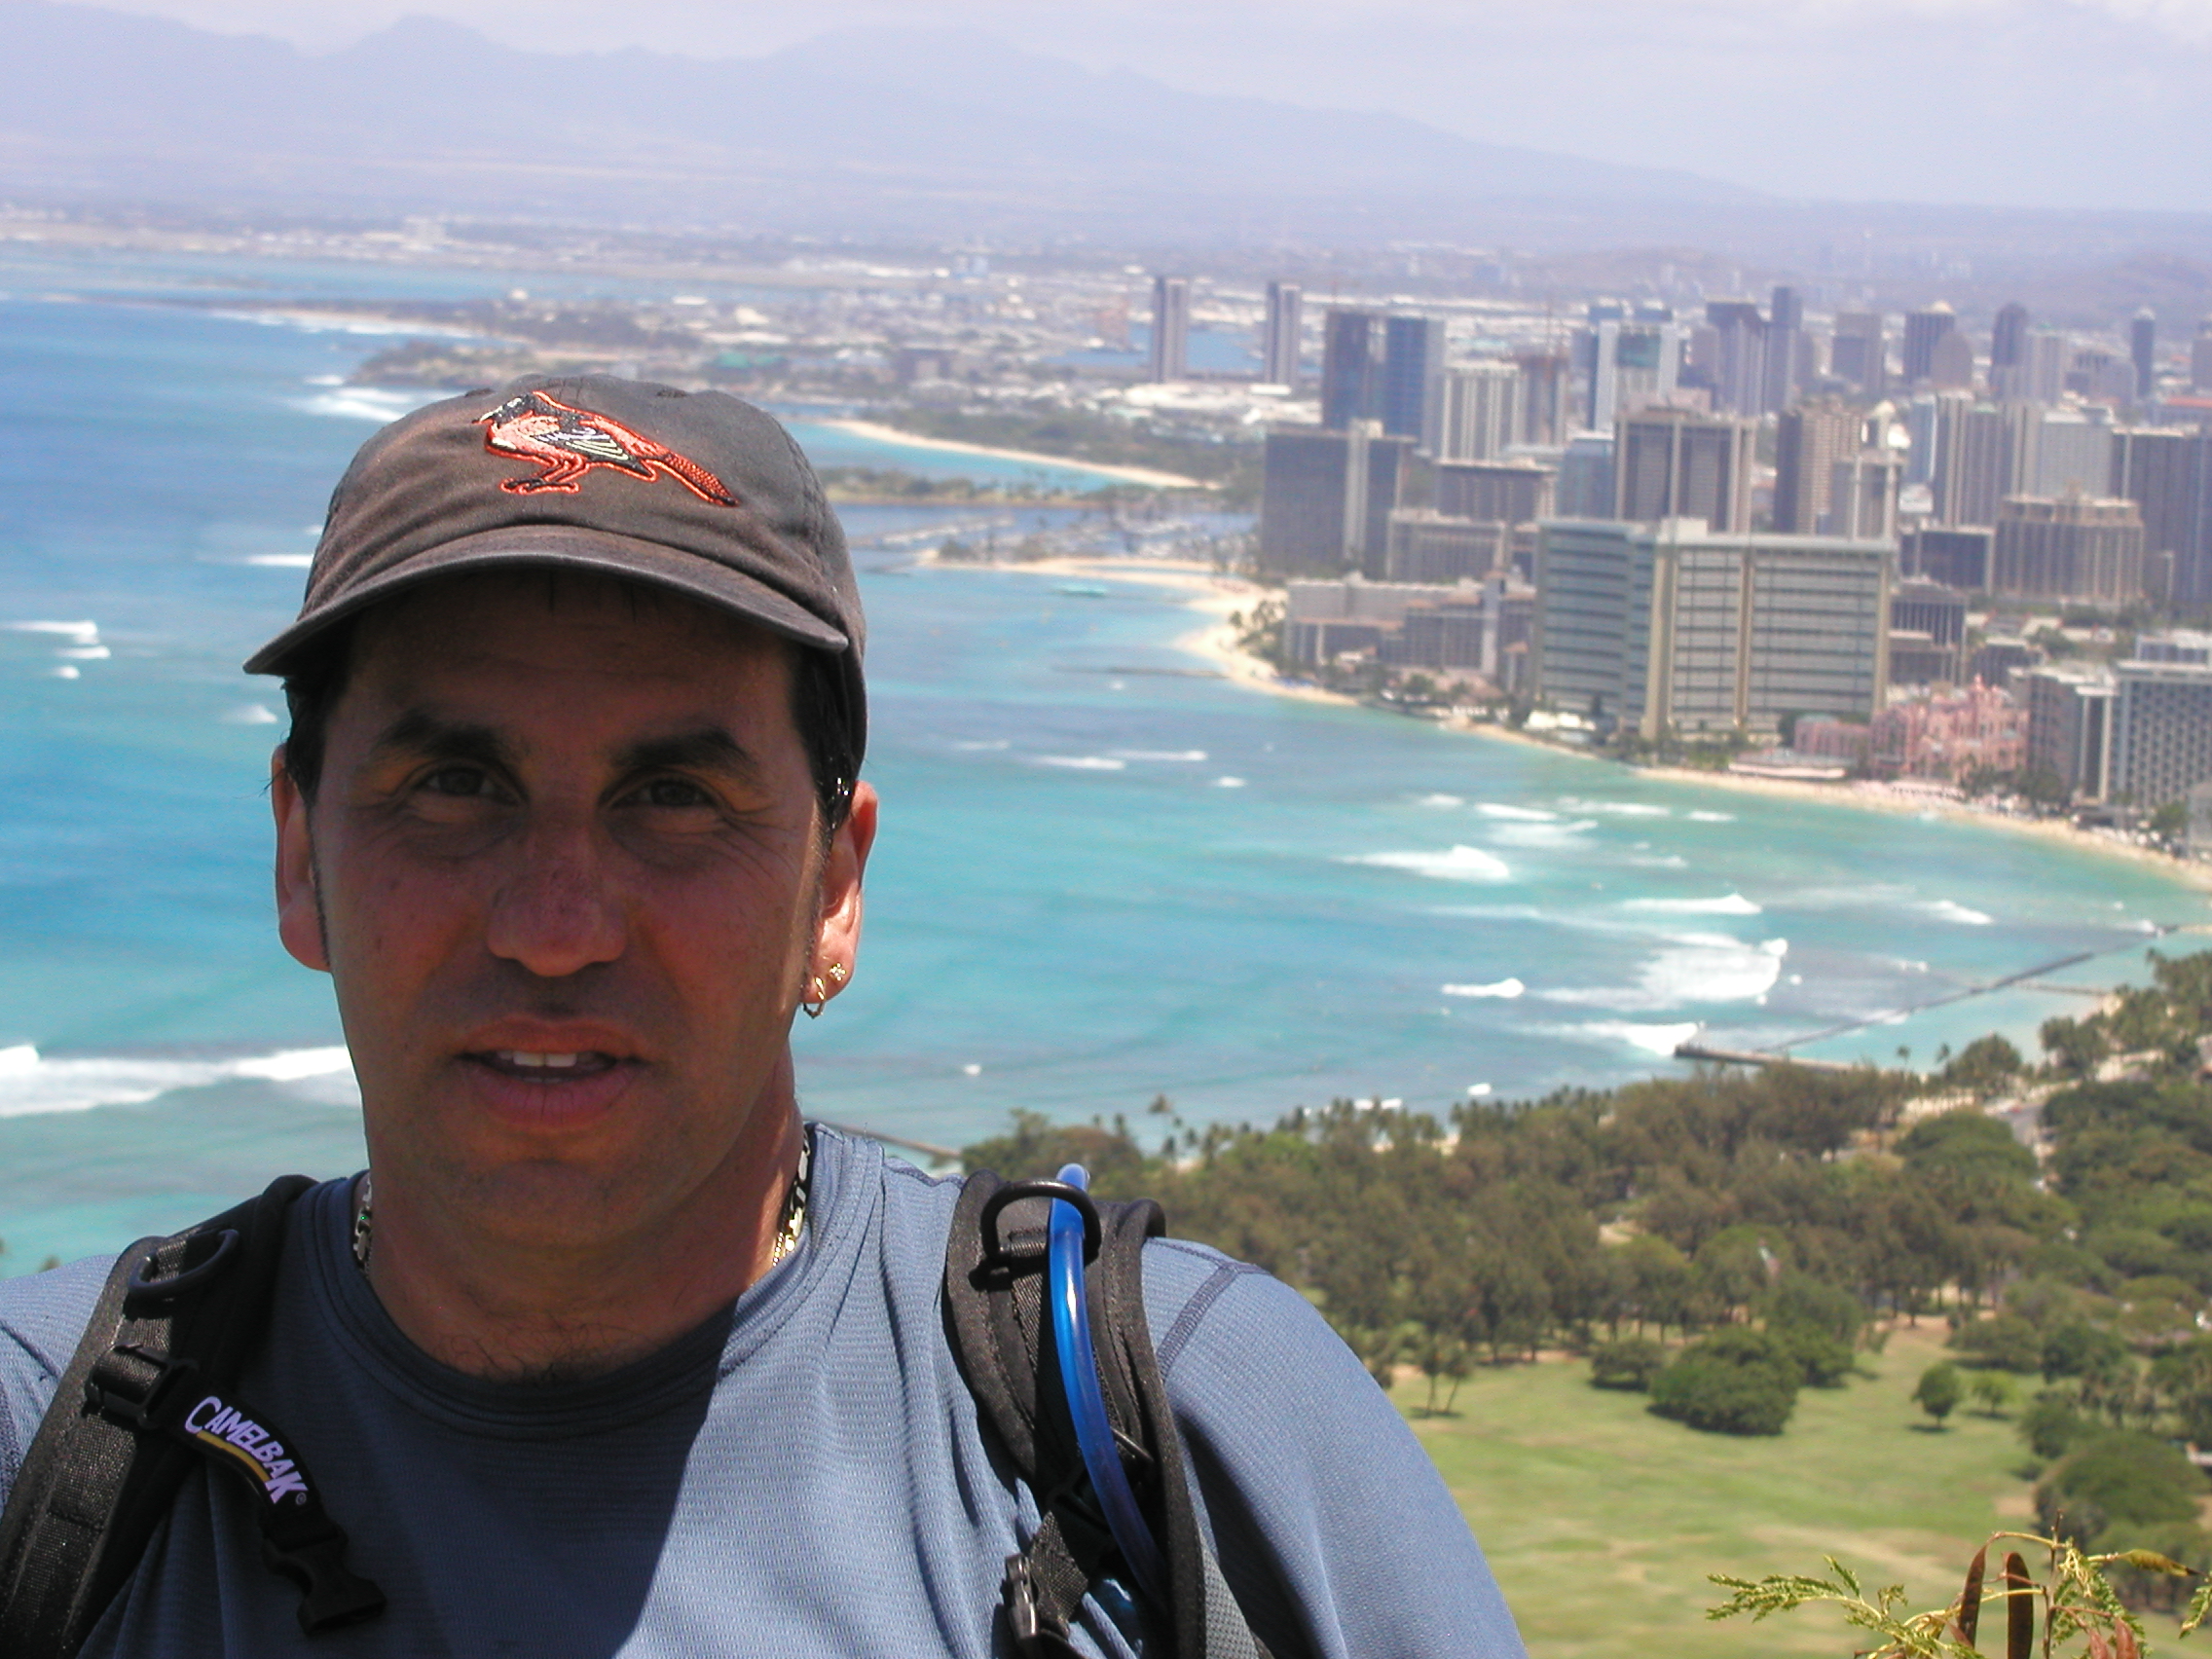
sea, coast, walking, mountain, vacation, bay, hawaii, extreme sport, sports, oahu, nmc2005, cape